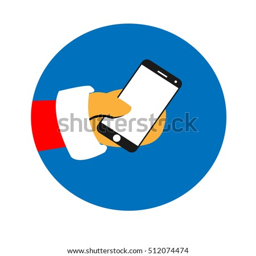
christmas illustration with hands holding the phone , vector .